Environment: real
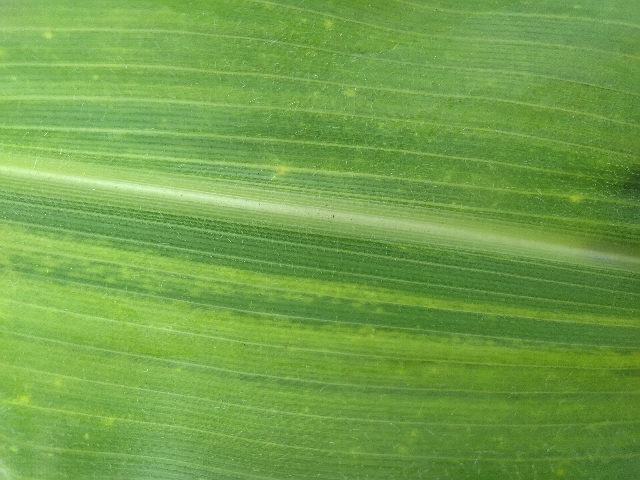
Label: lethal_necrosis